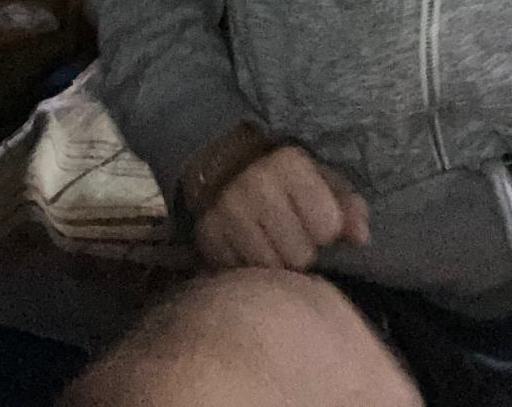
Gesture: no_gesture